William Frederick Purcell

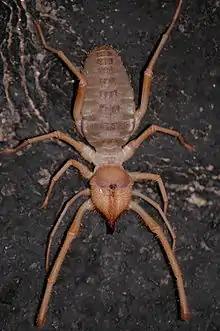
Solifugid

He initiated the systematic study of South African scorpions, including the description of many new species. In 1899 he provided the first description of local "Solifugae" (Camel spider or Sun spider) and collected a large number of specimens.